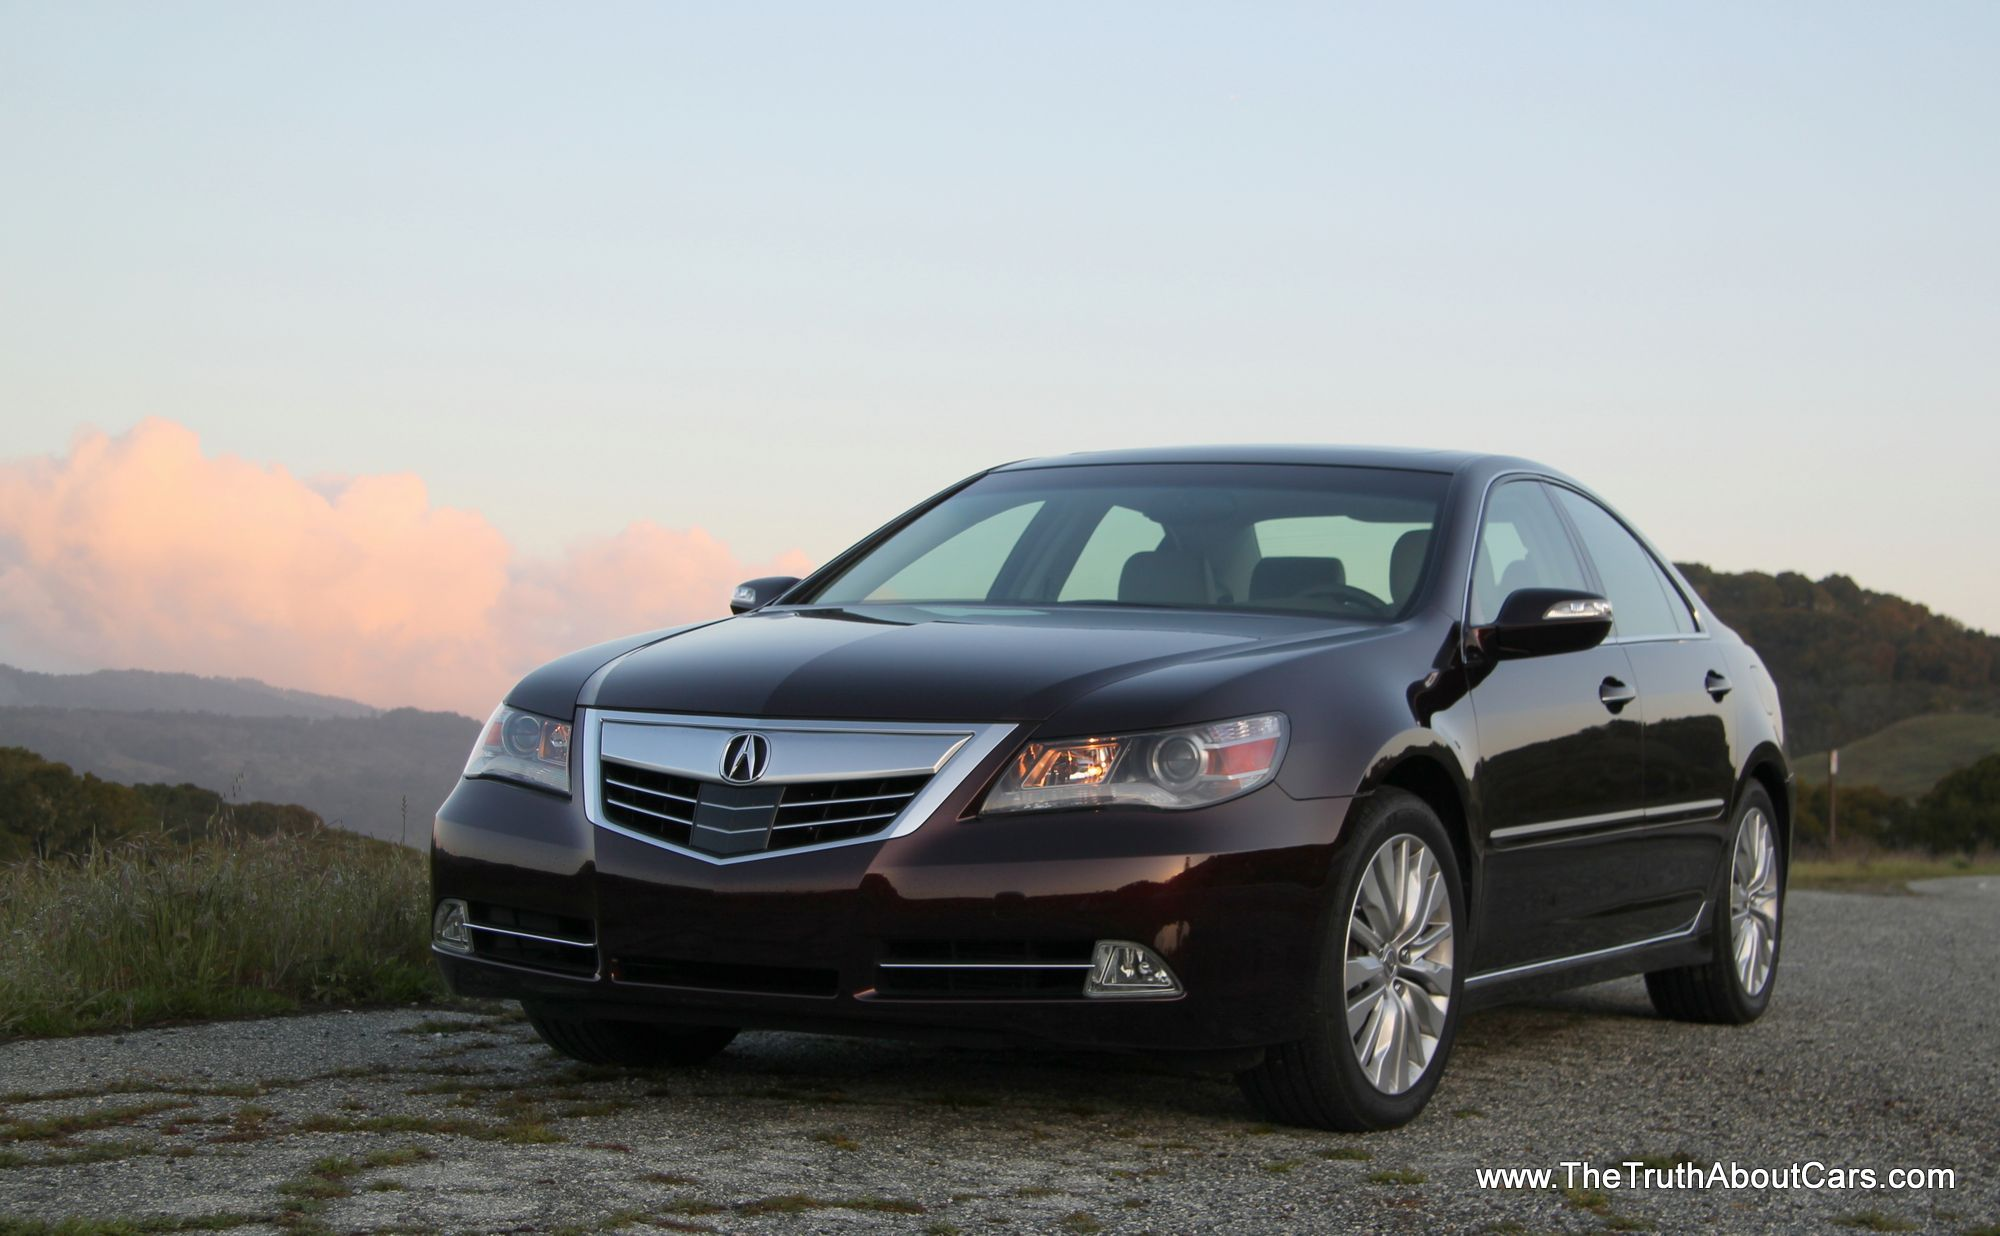
Car model: 2012 Acura RL Sedan